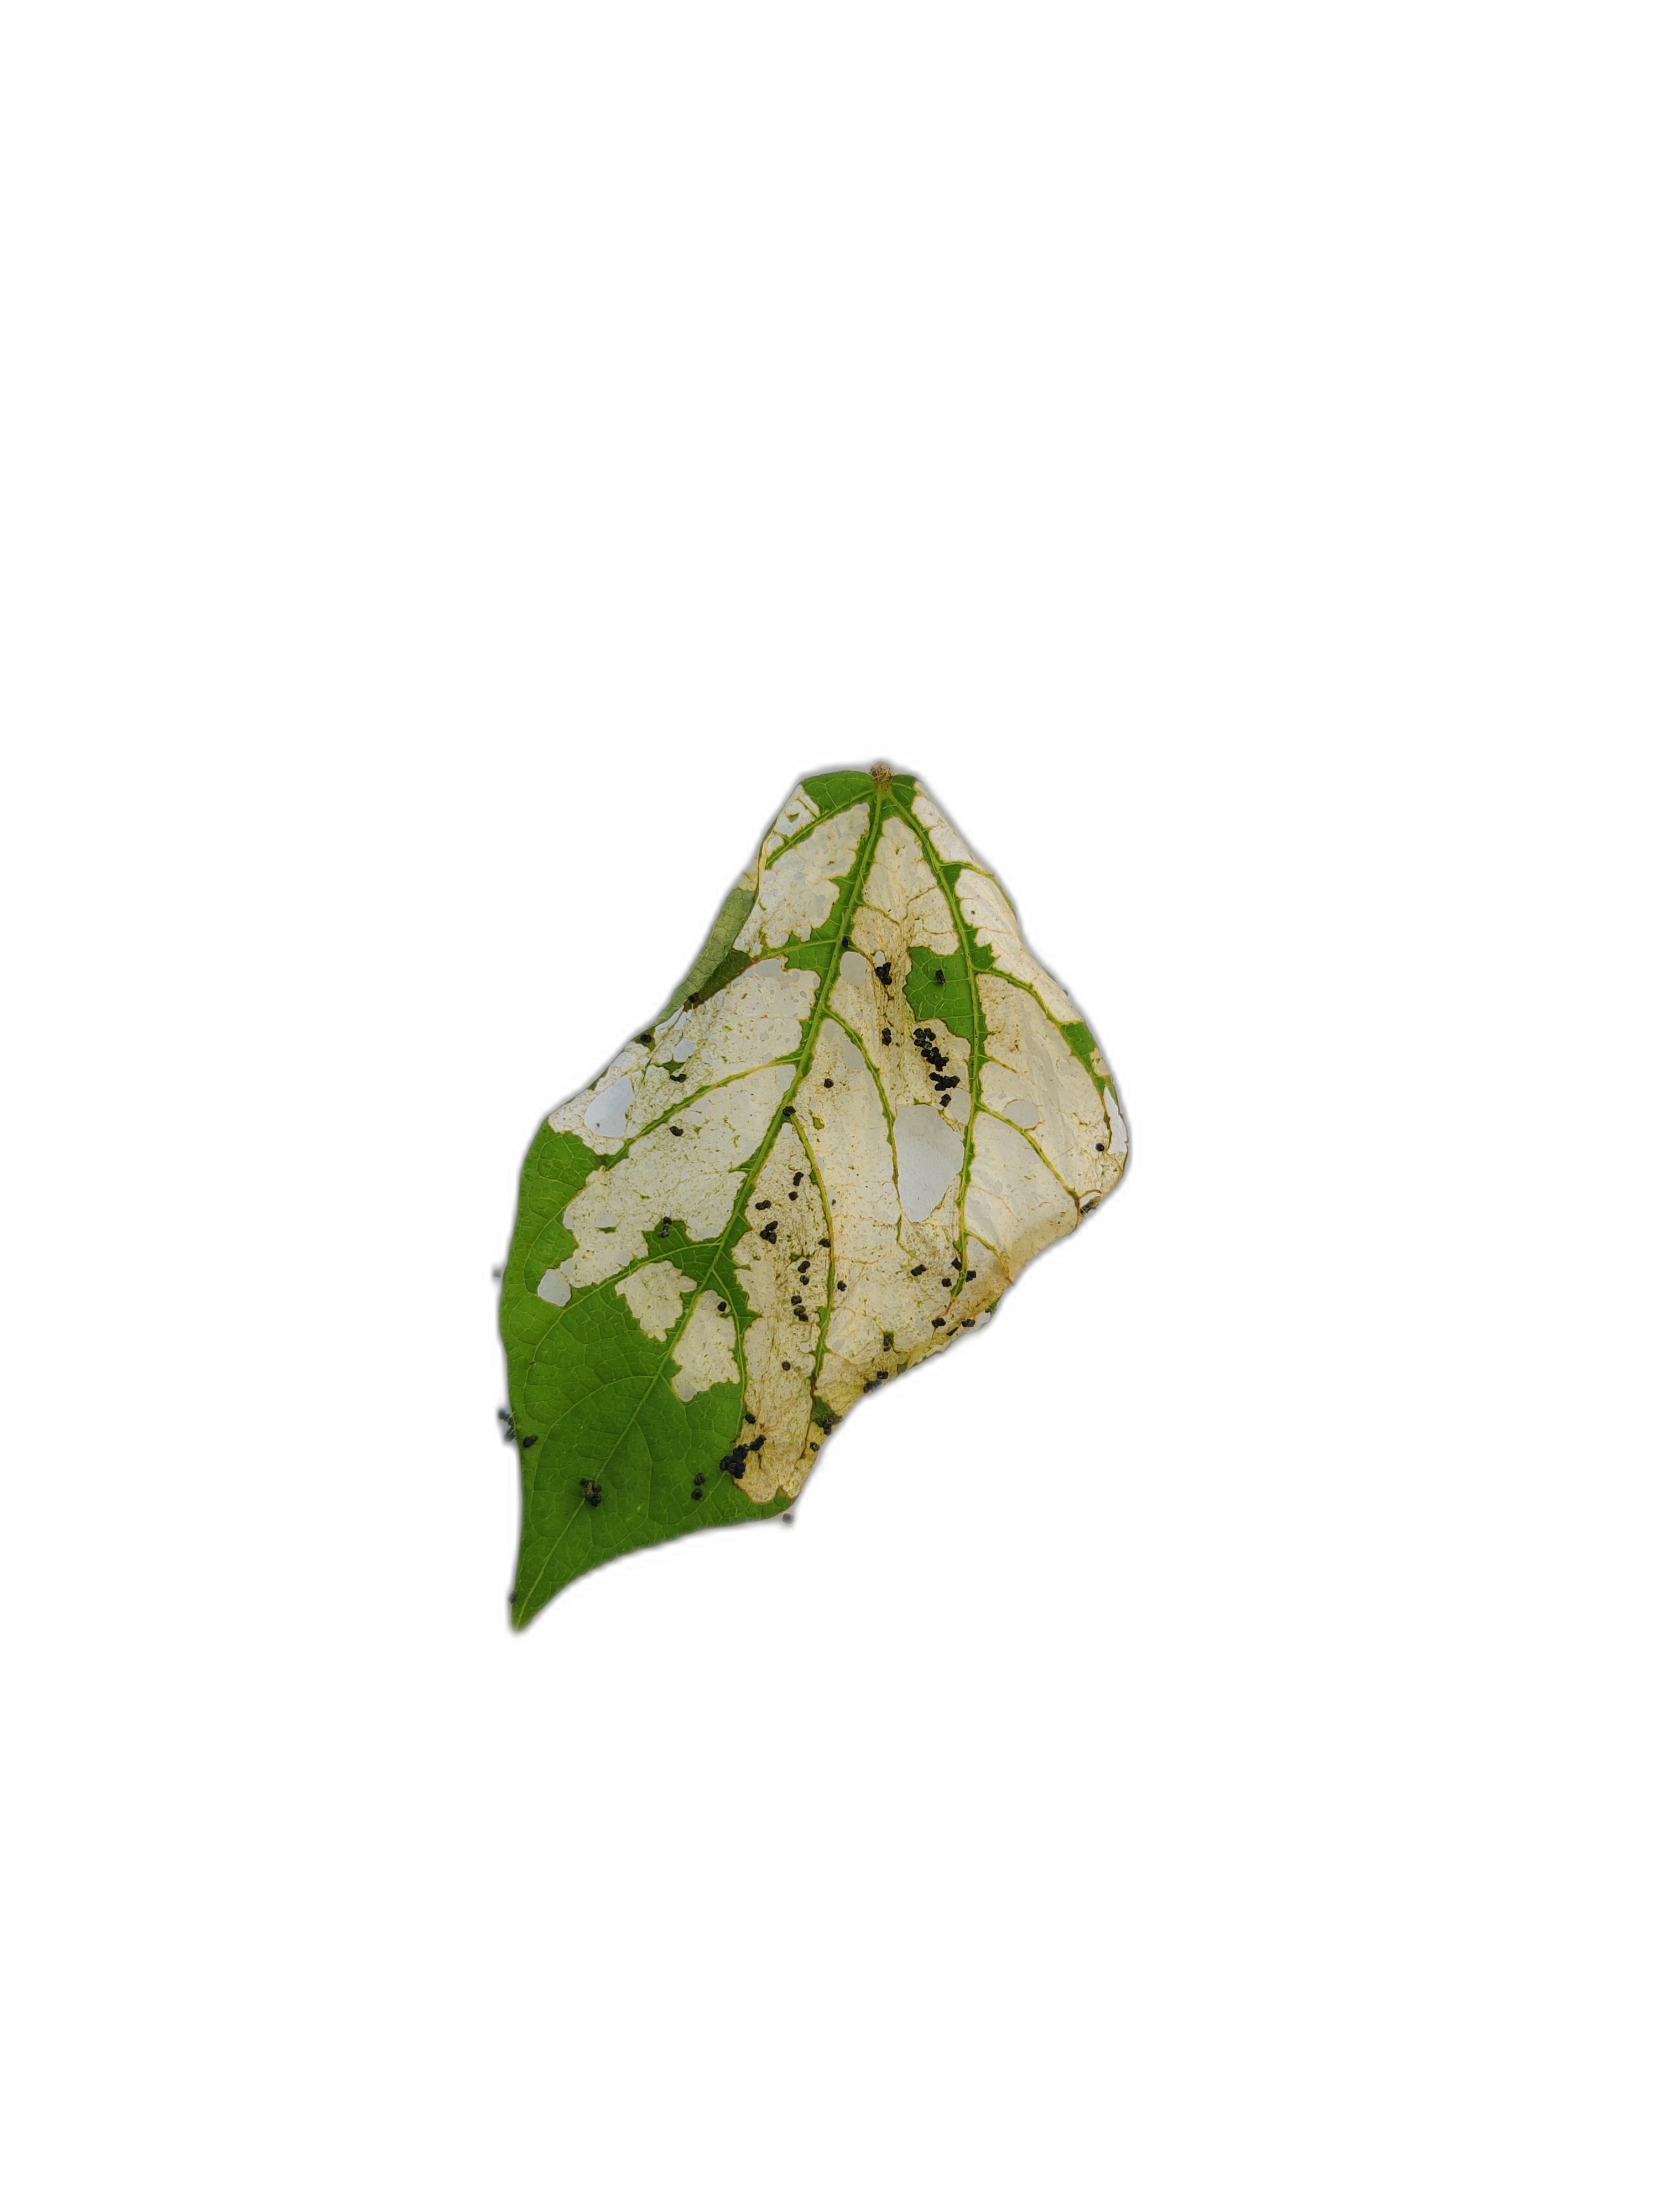
Label: Insect